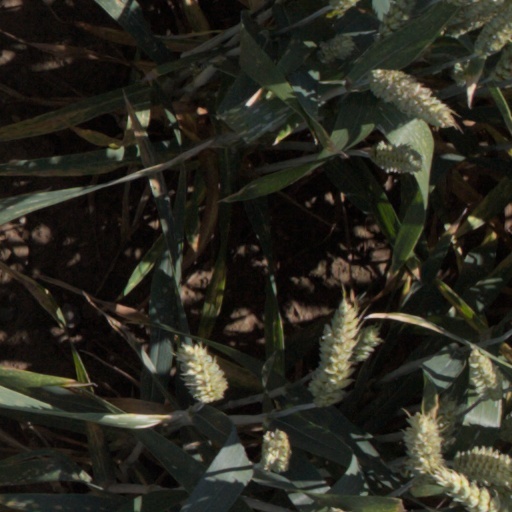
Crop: wheat